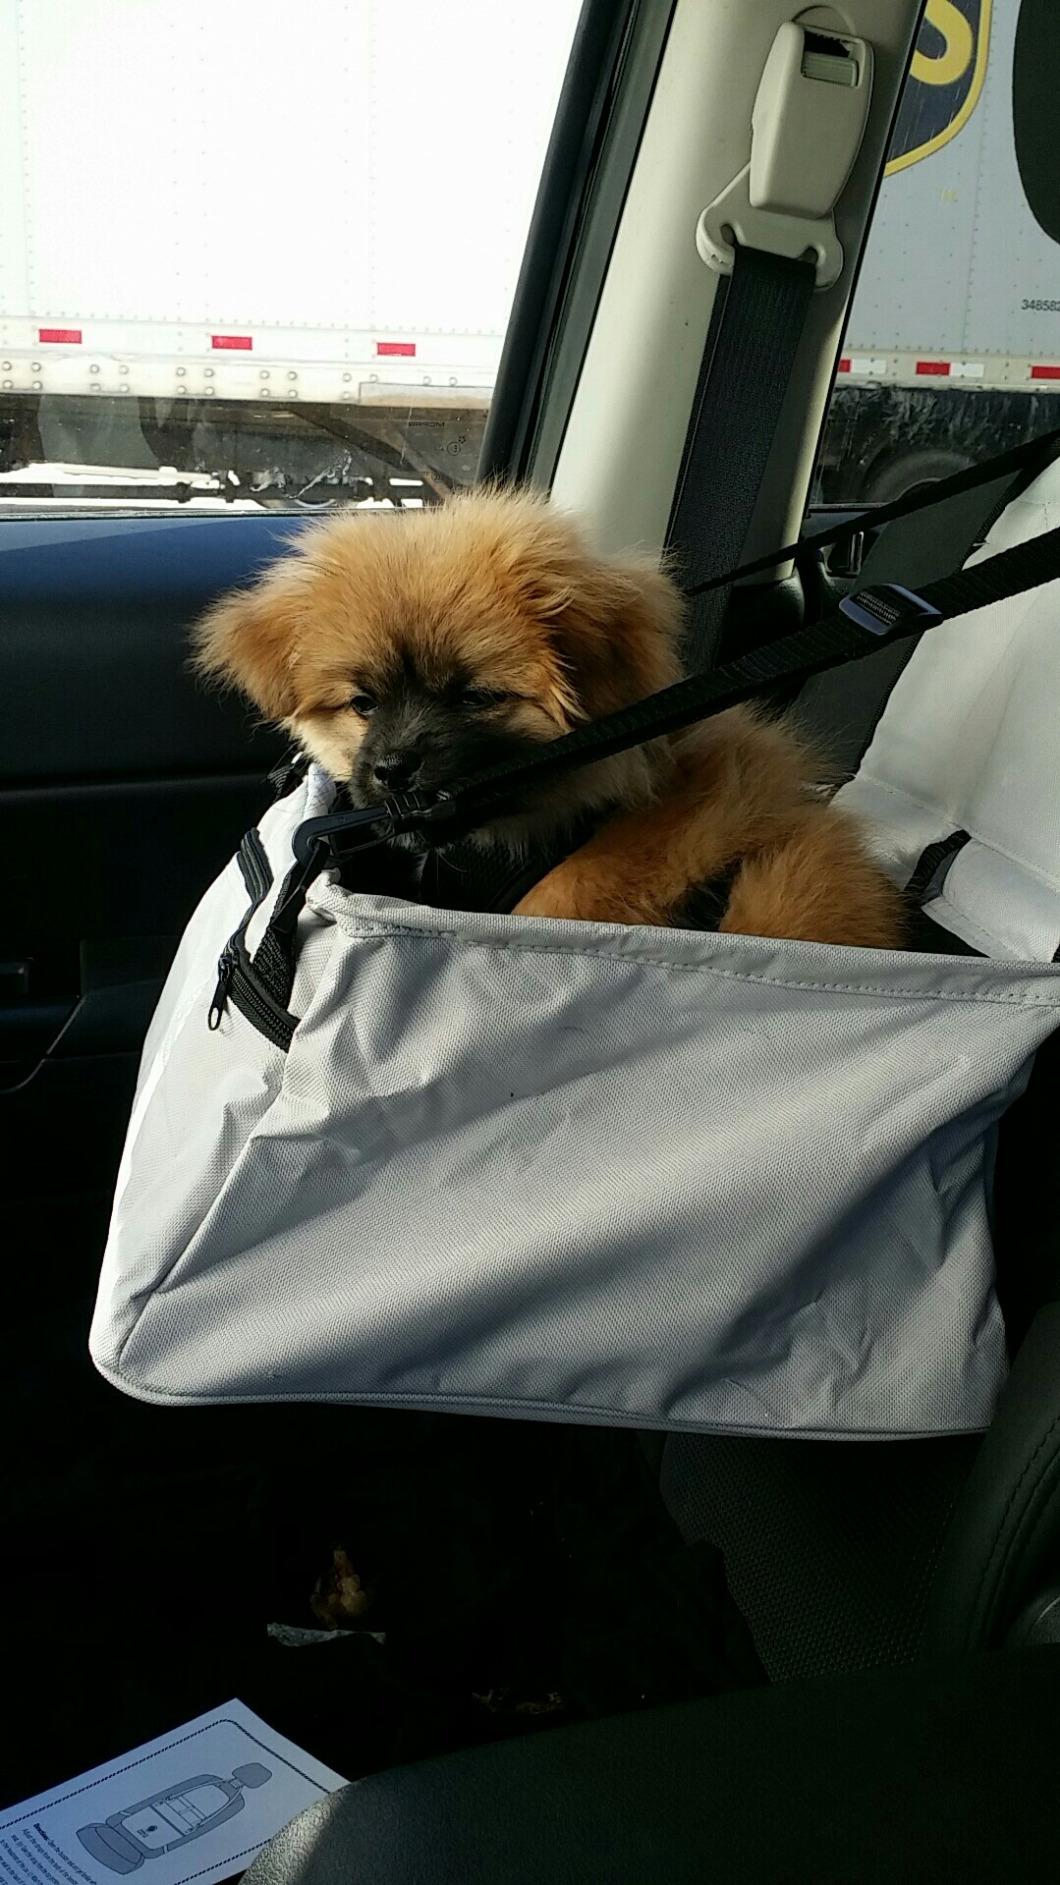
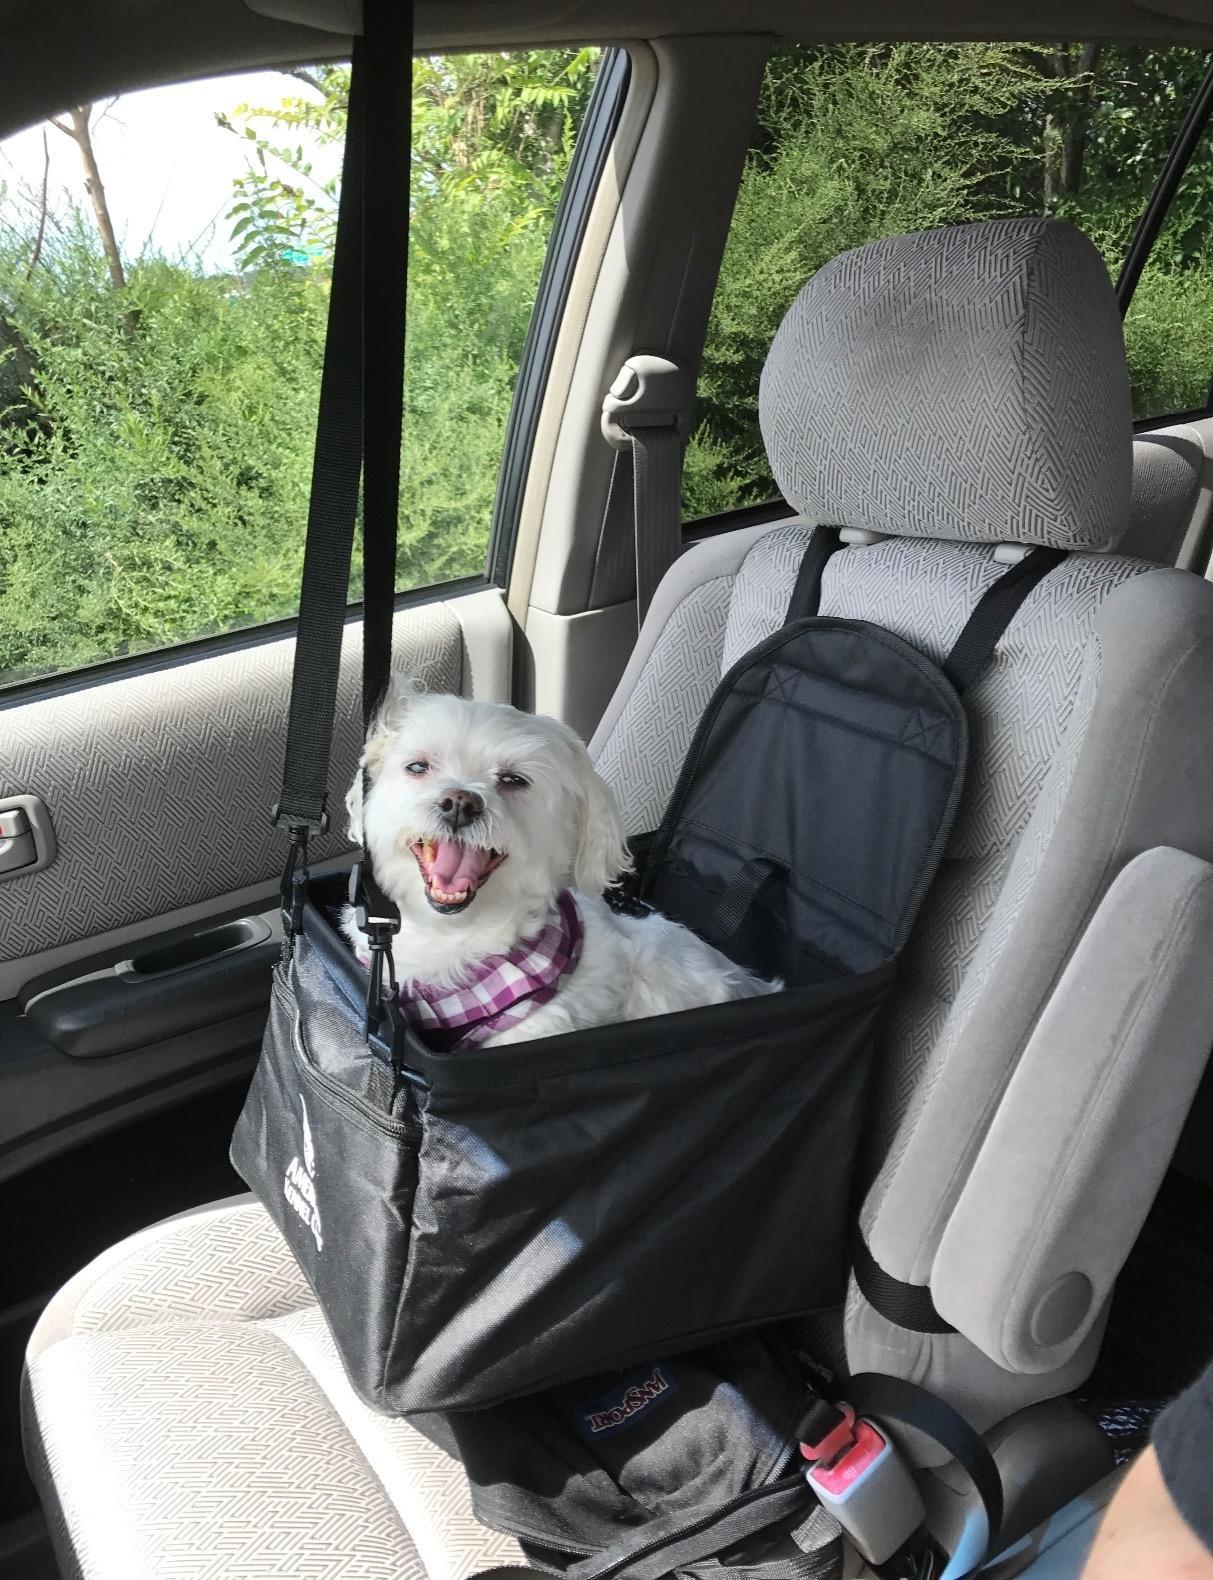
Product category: items_kennel
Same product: no